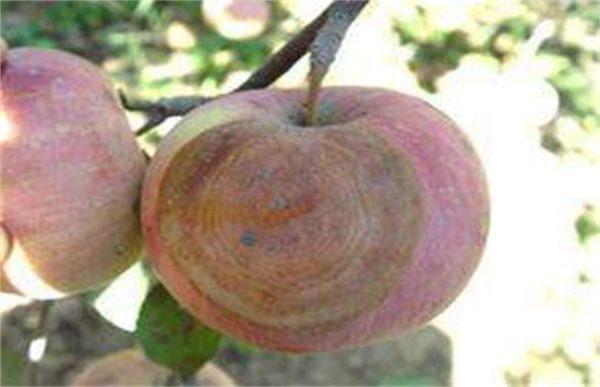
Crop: apple
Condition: black_rot